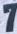
Number: 7